Claude-François Baudez

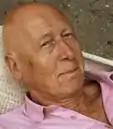
Baudez in 2012

Claude-François Baudez (3 December 1932 – 13 July 2013) was a French Mayanist, archaeologist and iconologist. He was honorary director of research at the French National Centre for Scientific Research, a specialist on the rituals and beliefs of Mesoamerica, particularly of the Maya civilisation.